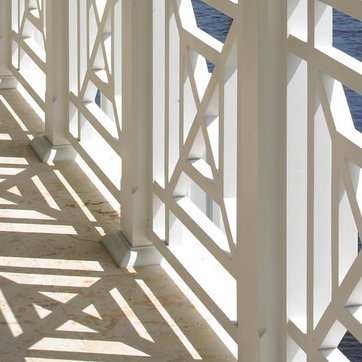
Material: painted